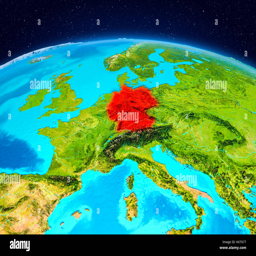
satellite view highlighted in red .